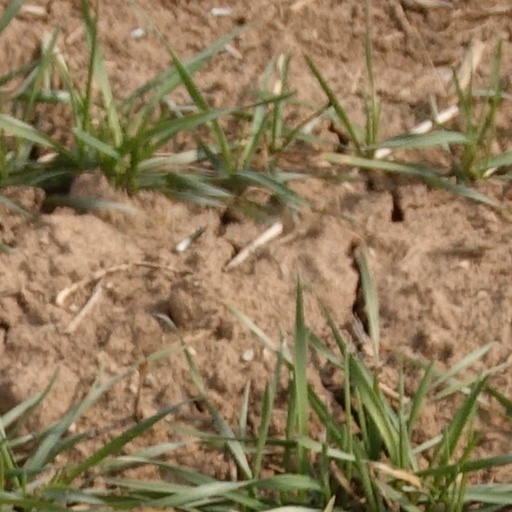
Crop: wheat